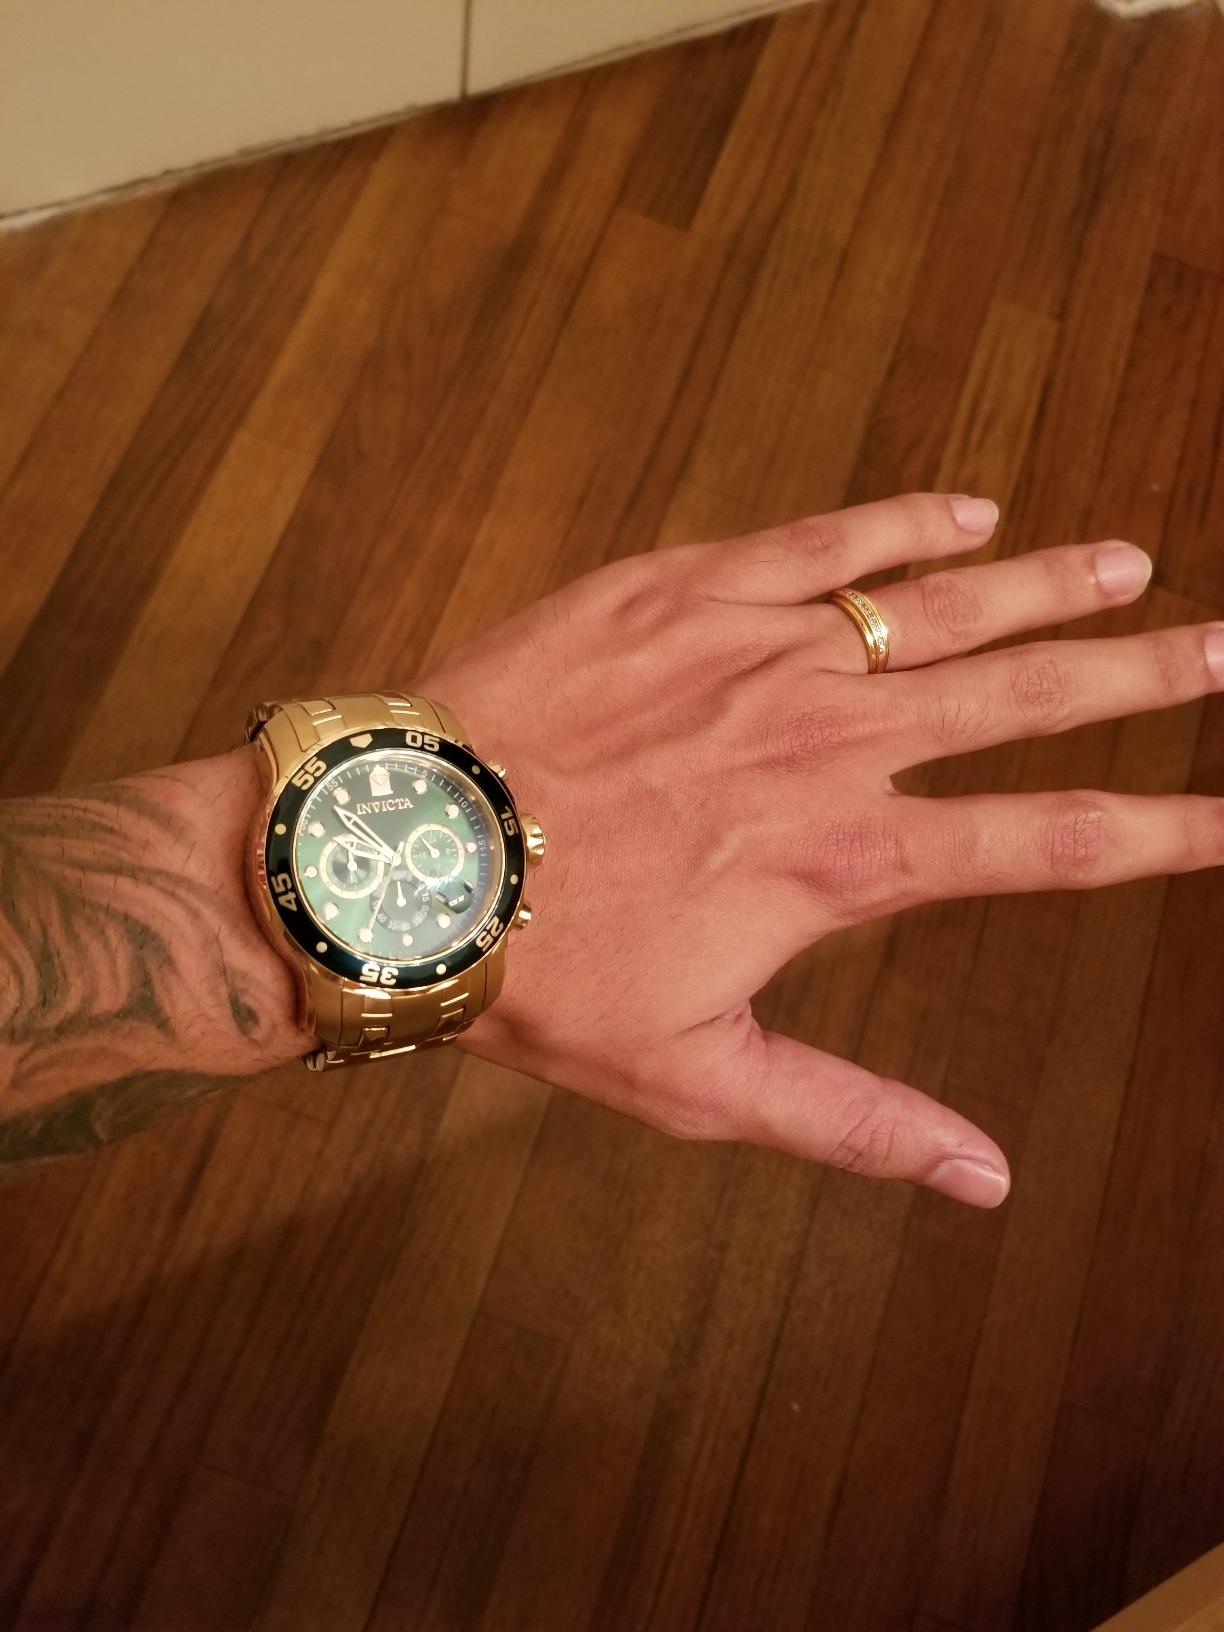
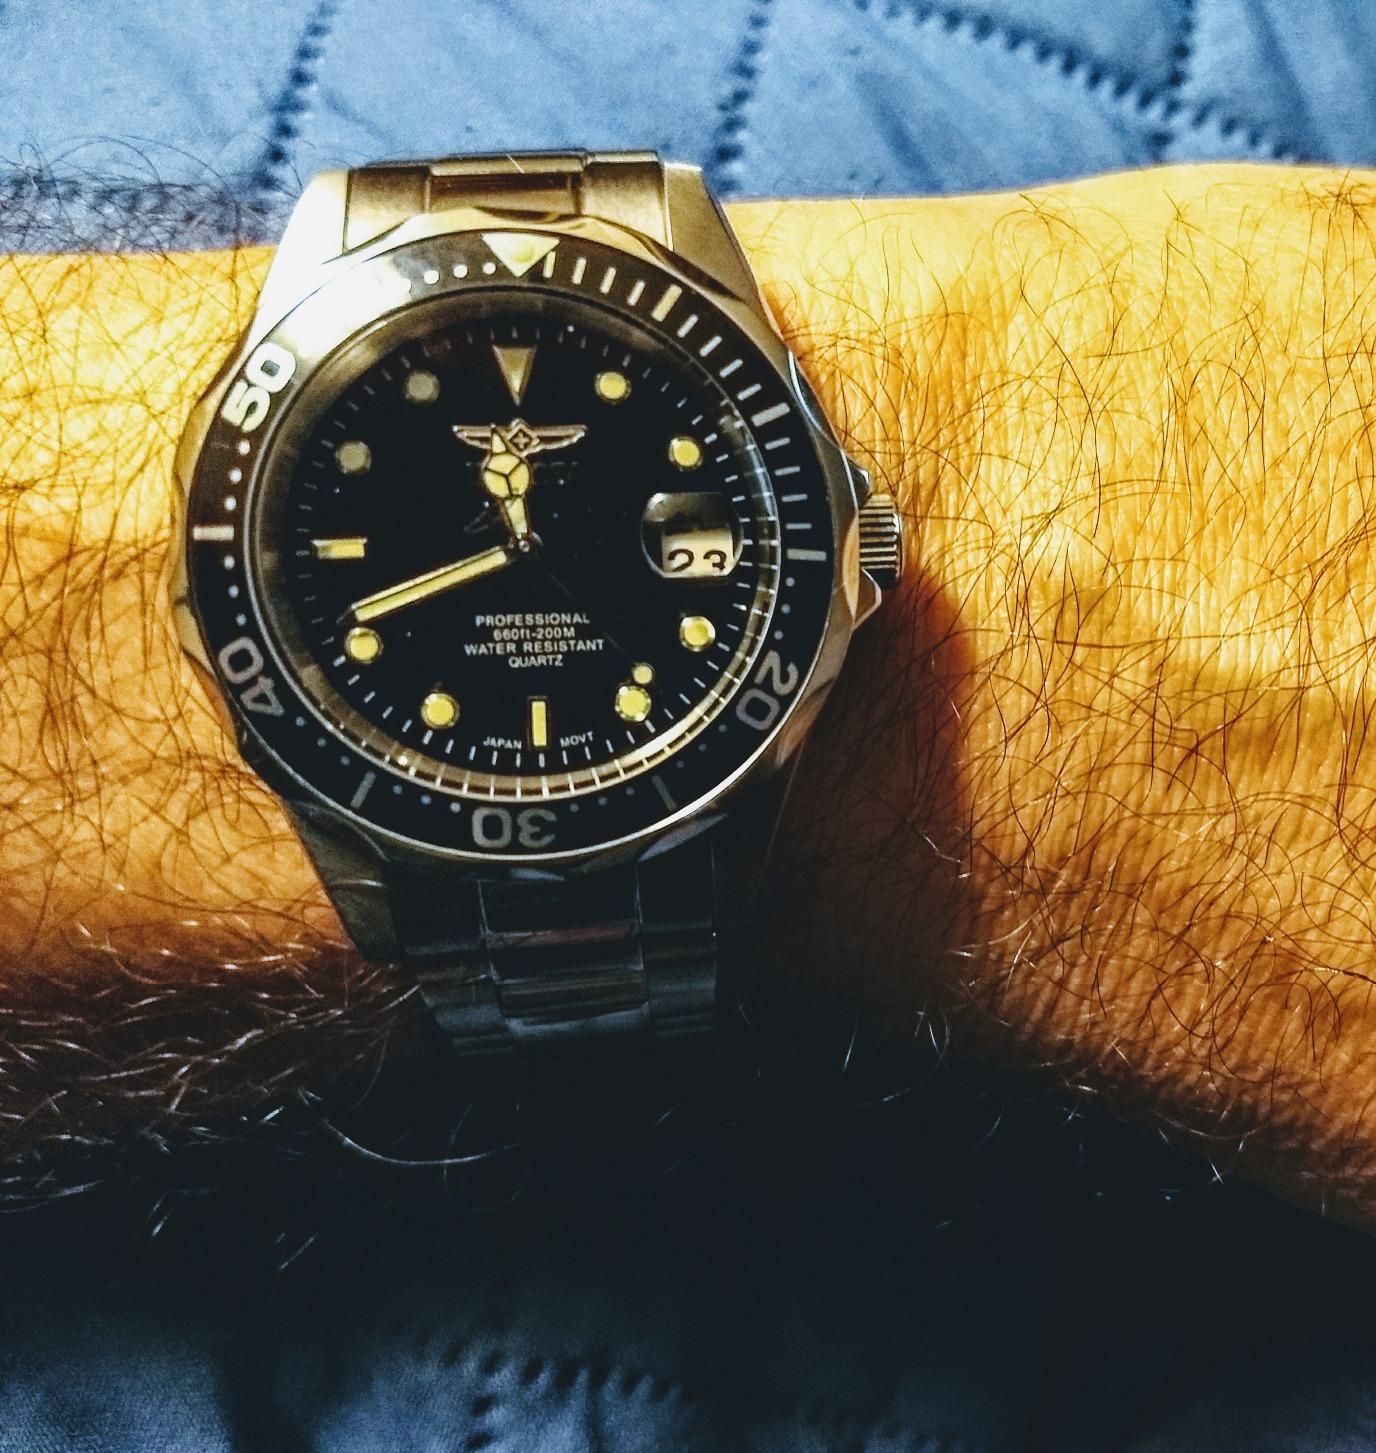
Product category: accessories_watch
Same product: no